Military Firefighters Corps

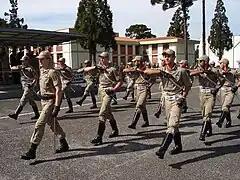

This situation was altered again after the Revolutions of 1930 and 1932; demilitarization of the CBMs was imposed by the Federal Government in 1934 to diminish the power of the military forces of the States, which threatened the balance of power in the country. With the end of World War II, and the fall of the "Estado Novo", the forces in the States reverted to full State control; once again allowing the militarization of the CBMs, since these were incorporated into the Military Police.